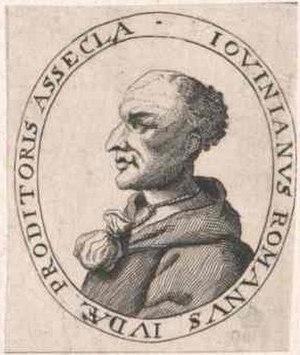
Jovinien était un opposant de l’ascétisme chrétien au IVᵉ siècle et a été condamné comme hérétique dans un synode tenu à Rome sous le pape Sirice et à Milan par saint Ambroise en 393. Nos informations sur lui proviennent principalement du travail de saint Jérôme dans deux de ses livres, Contre Jovinien. Jérôme le surnommait l’« Épicure du Christianisme ». Il est né à Gordyène.